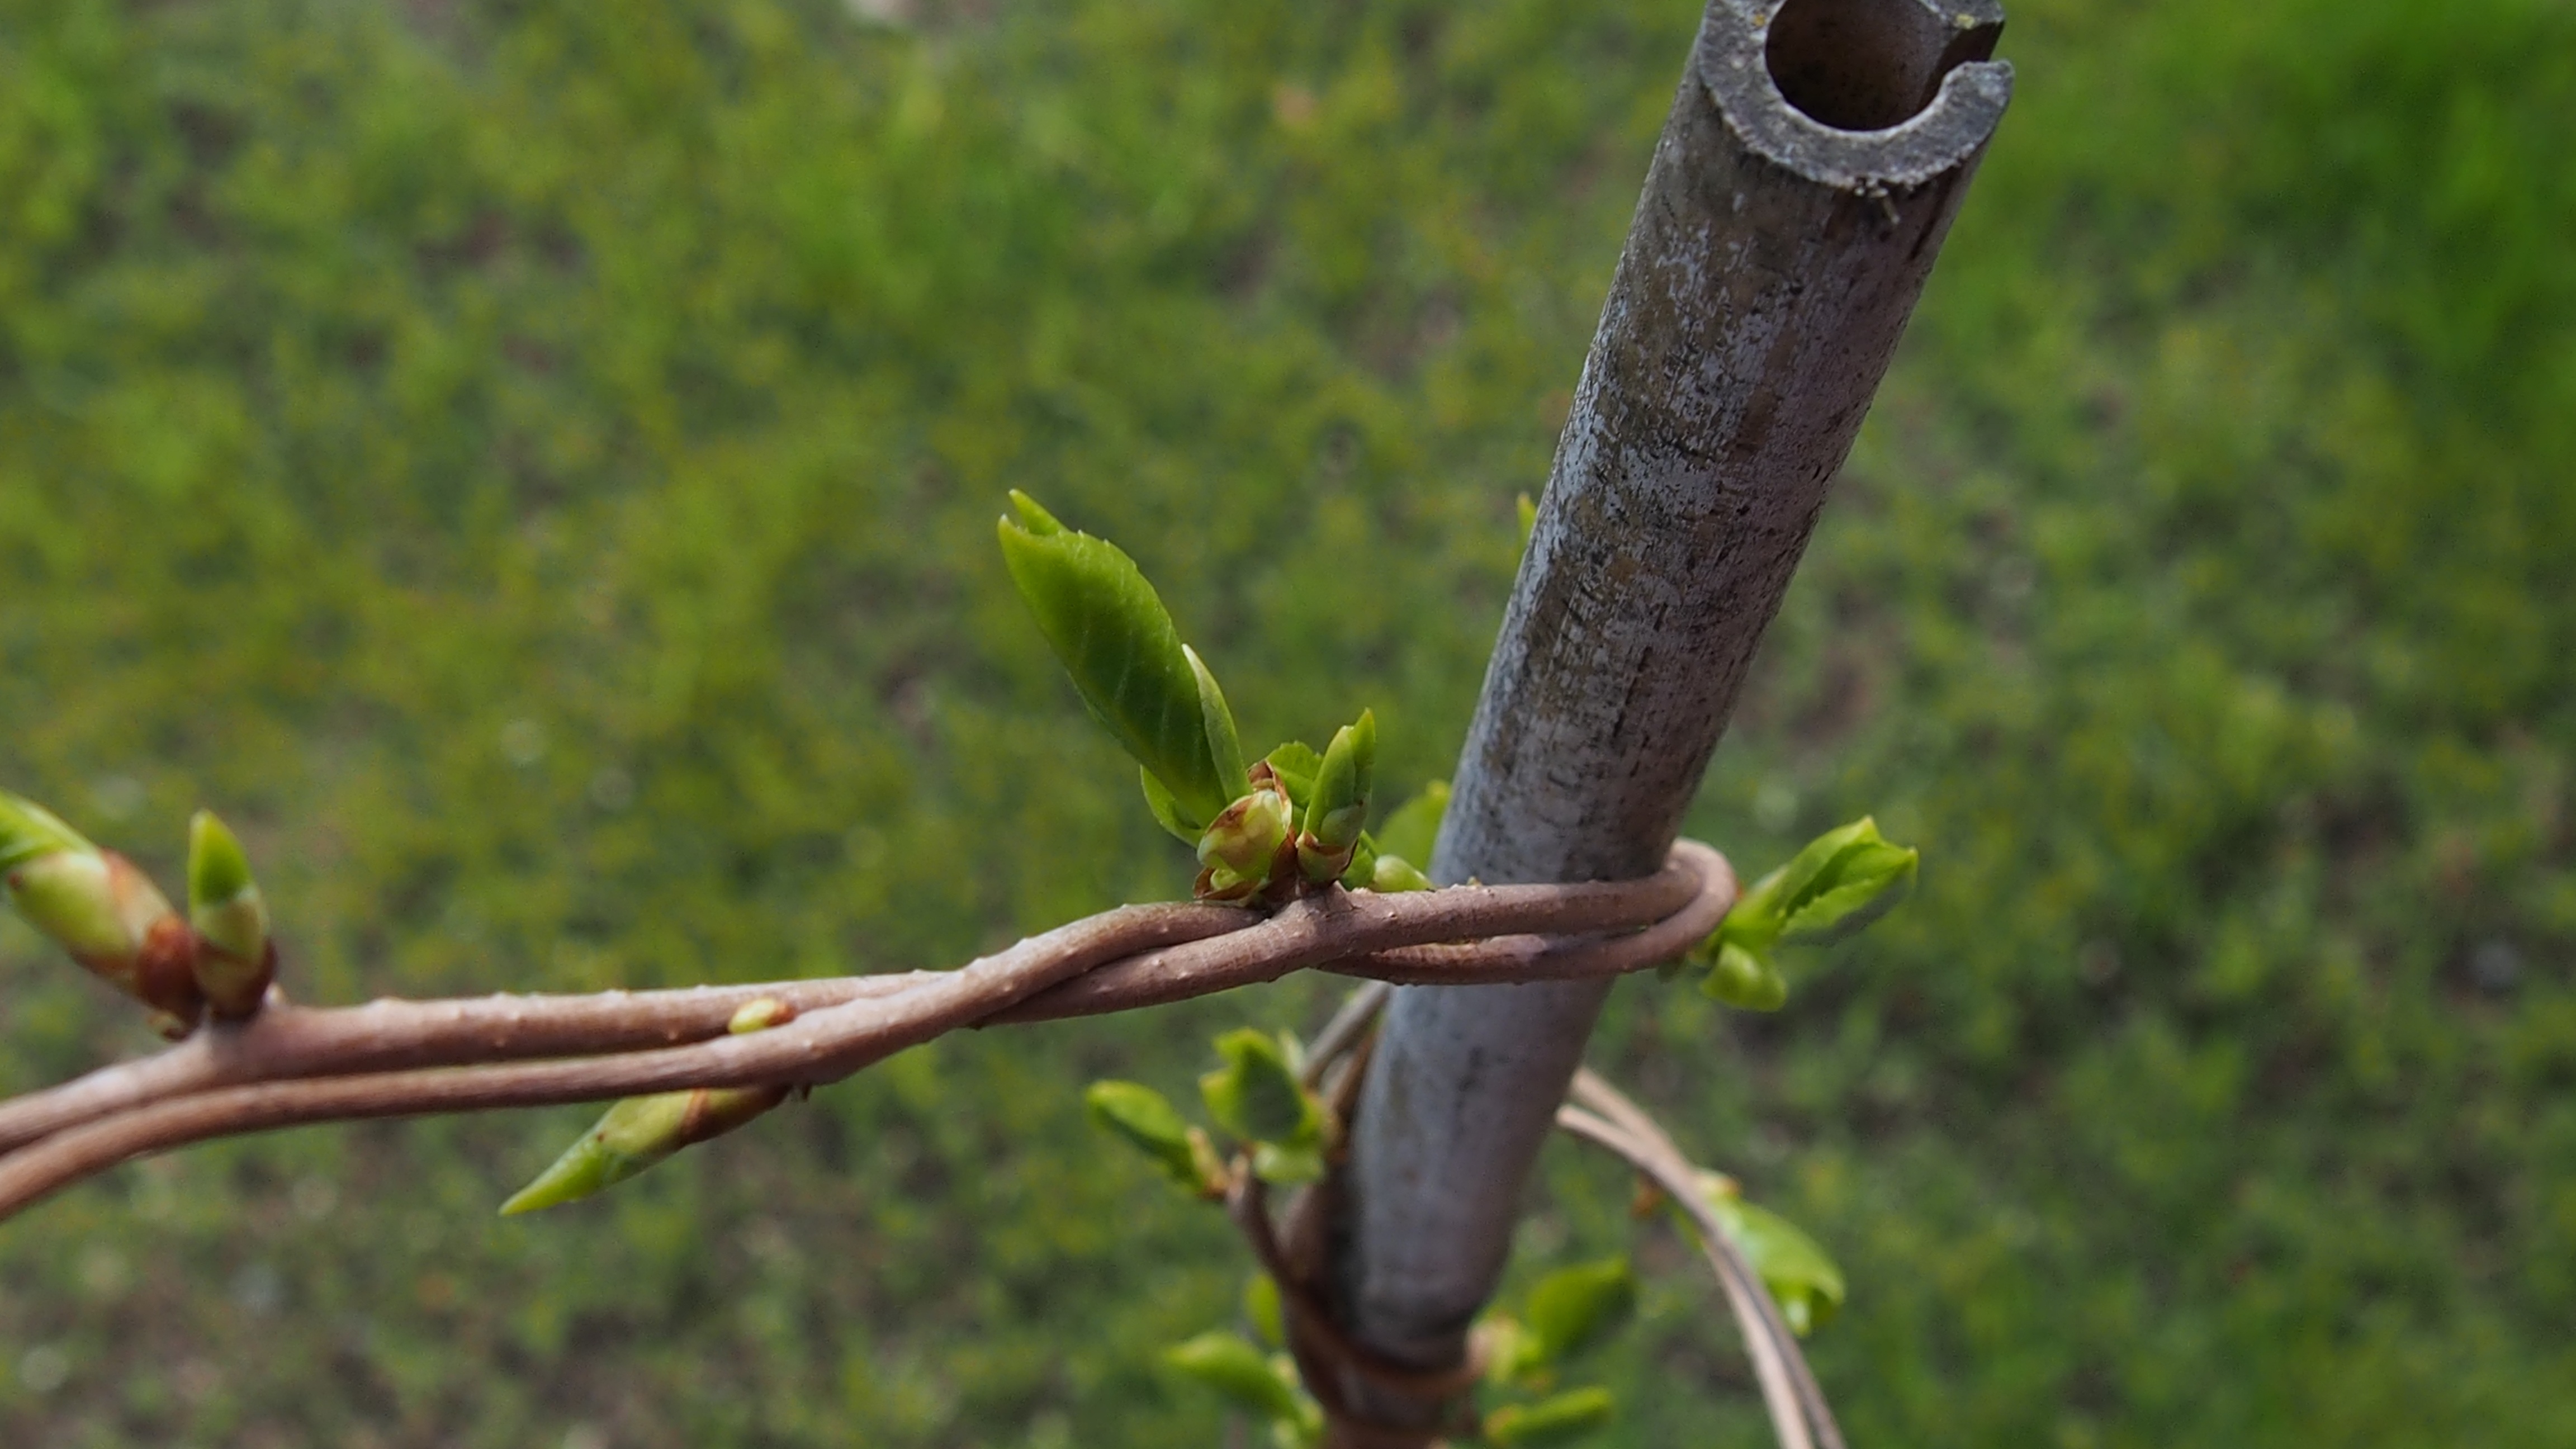
tree, grass, branch, fence, plant, leaf, flower, wildlife, spring, green, produce, soil, botany, agriculture, flora, fauna, twig, shrub, sprig, blooms, bud, blooming tree, plant stem, woody plant